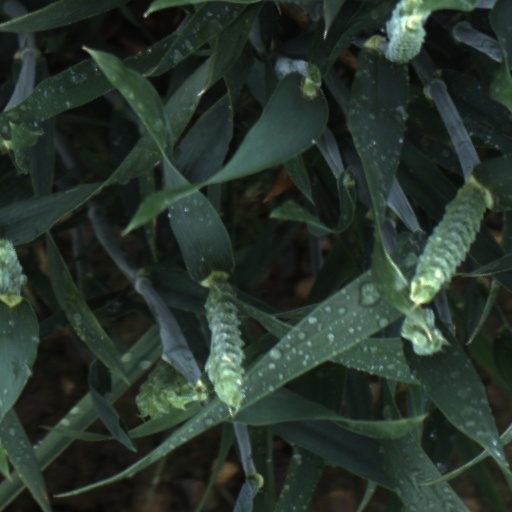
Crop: wheat